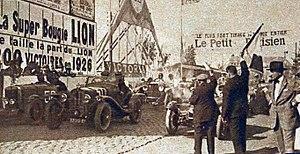
Départ du circuit des routes pavées en septembre 1926.
Les 6 Heures des Routes Pavées étaient une ancienne épreuve d'endurance pour voitures de sport organisée durant les années 1920 à Pont-à-Marcq dans le département du Nord, par le Club National d'Encouragement au Sport, l'Automobile Club du Nord et le Moto-Club du Nord, avec le concours du journal « L'Auto », durant un week-end de la deuxième quinzaine du mois de septembre.